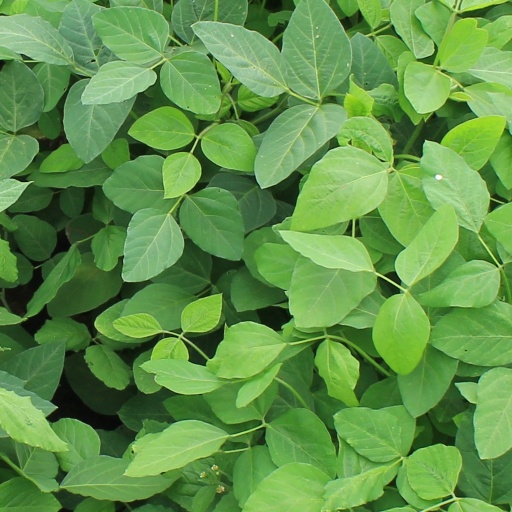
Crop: soybean